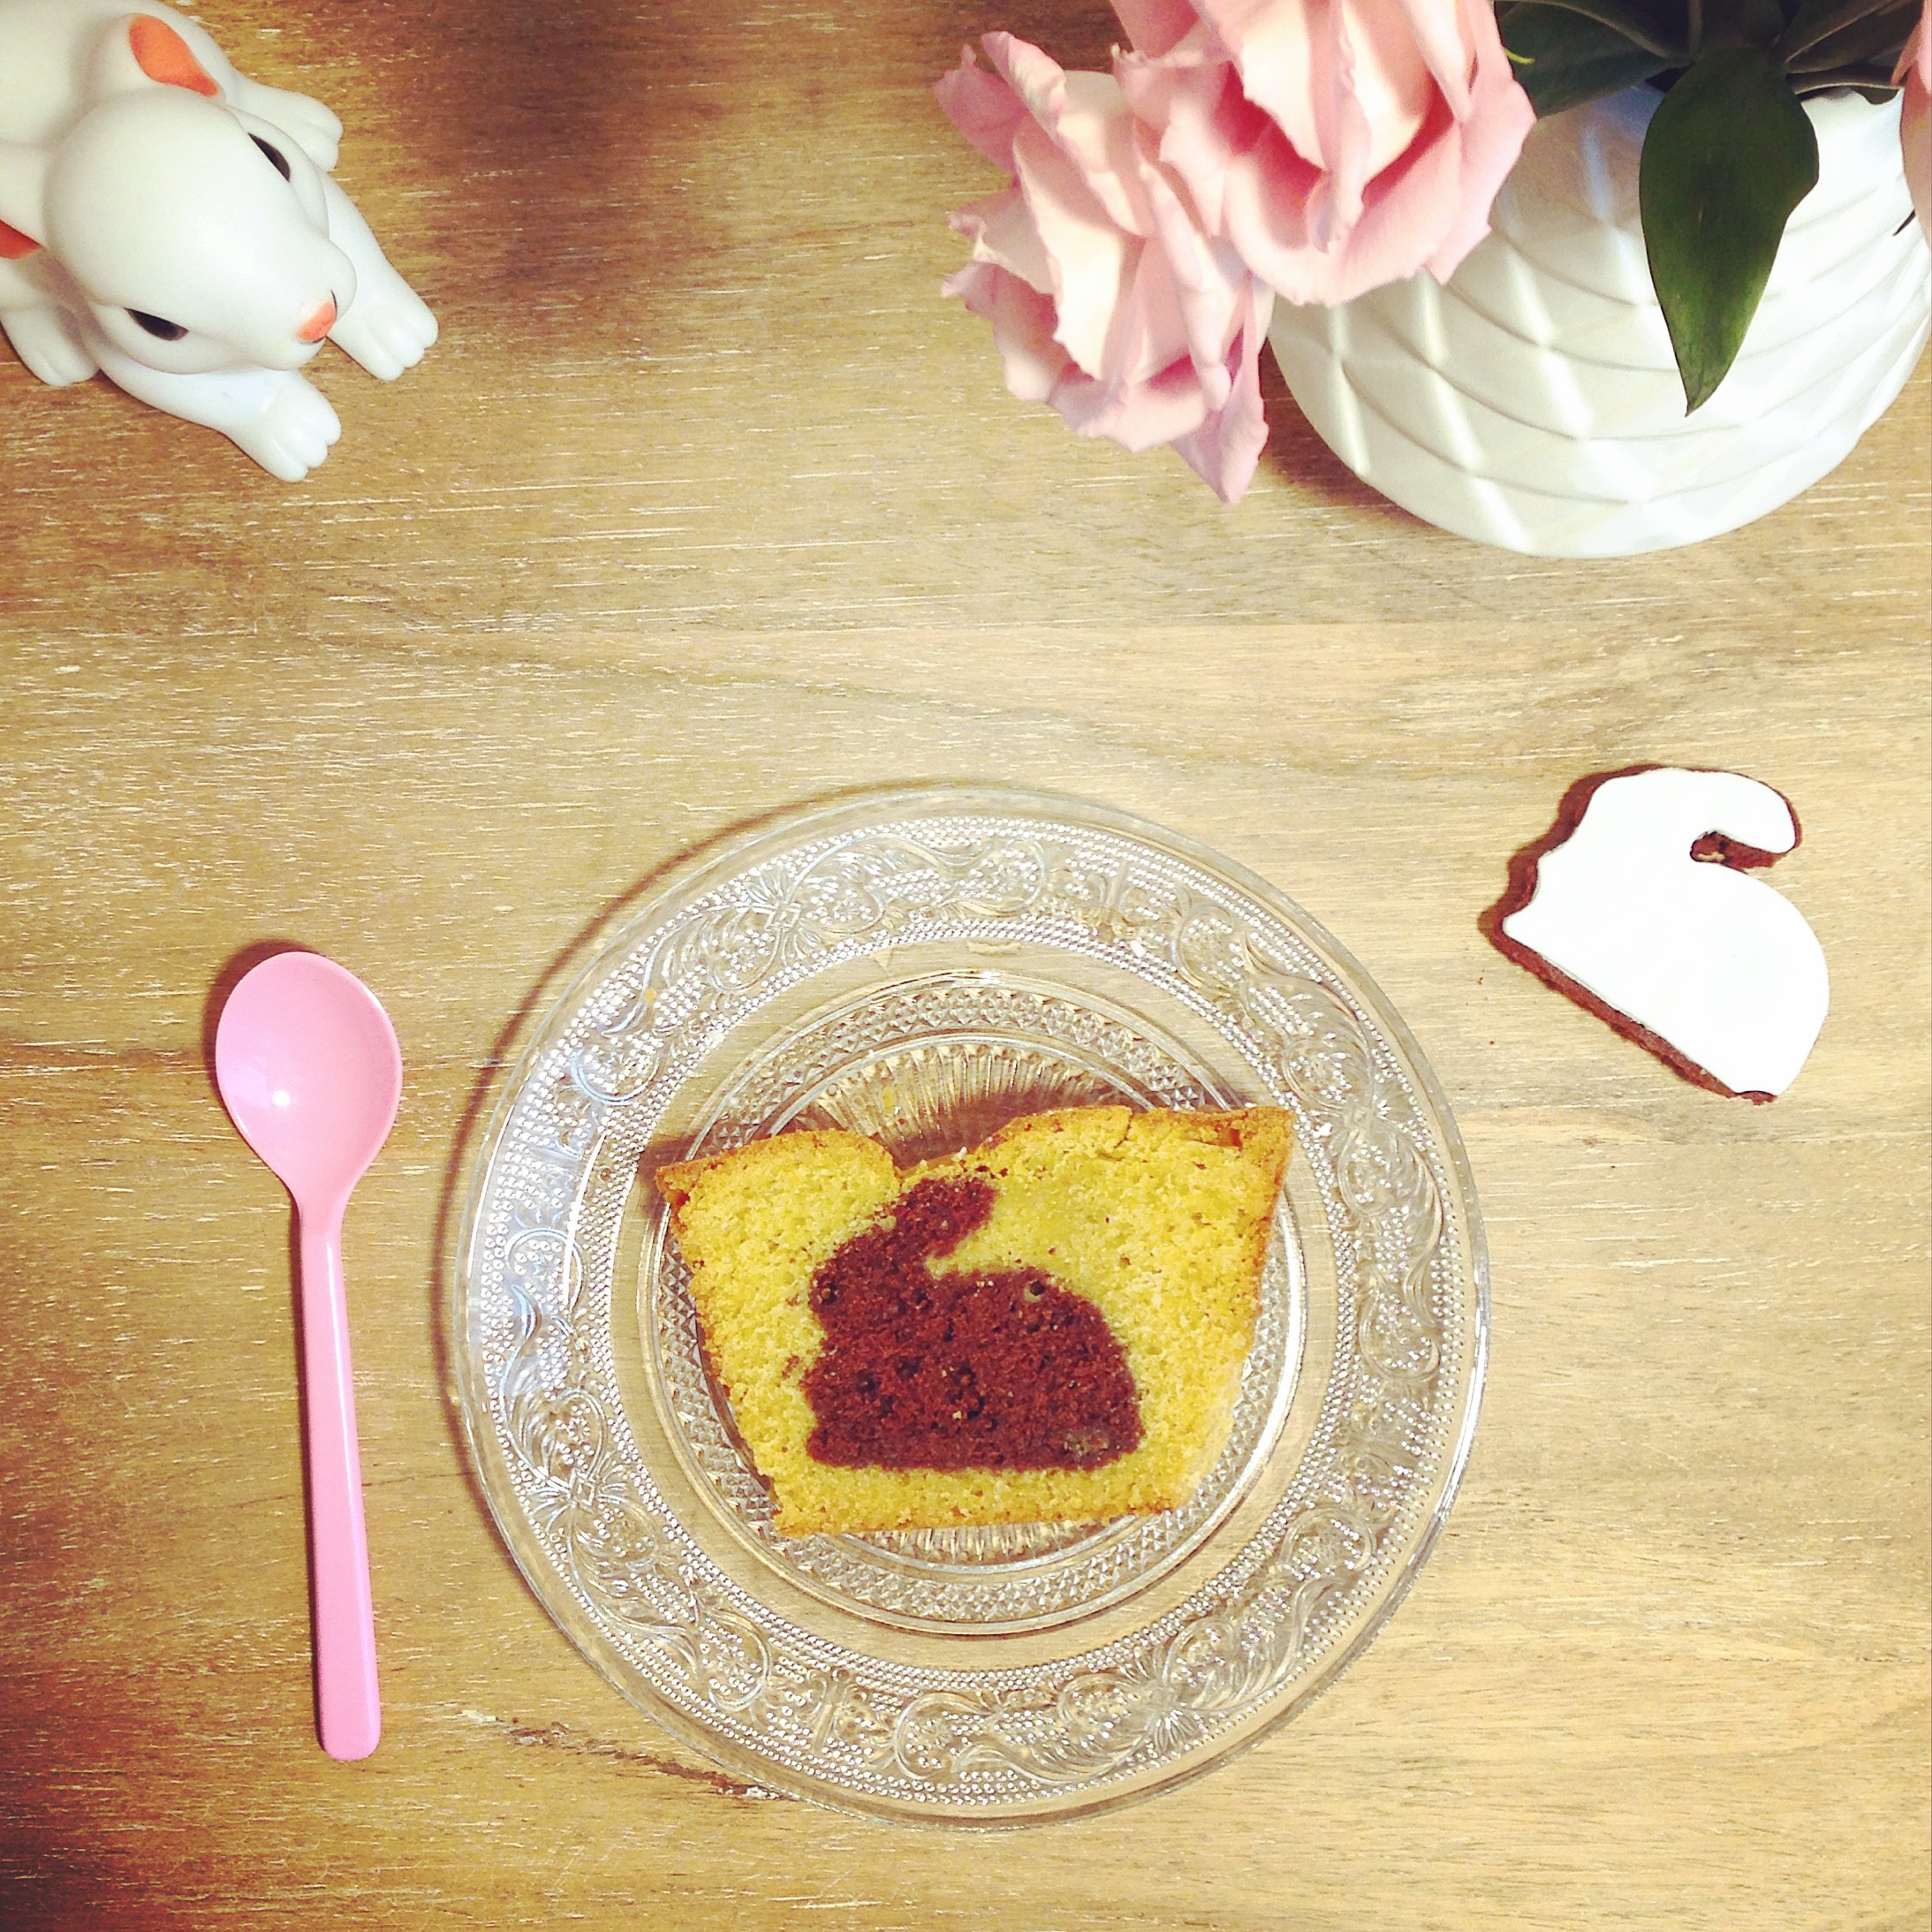
flower, petal, heart, food, produce, pink, dessert, cake, pastry, spoon, rabbit, flowers, icing, birthday, surprise cake